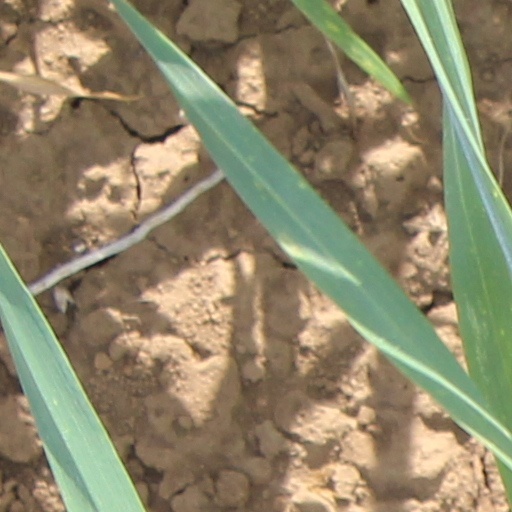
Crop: wheat